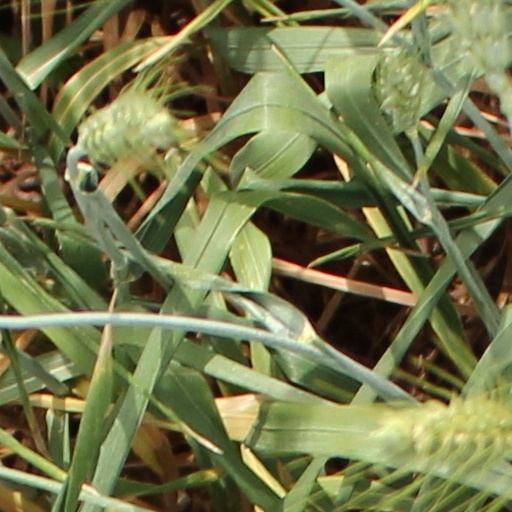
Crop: wheat